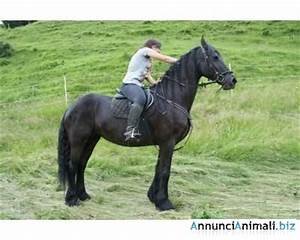
Label: cavallo